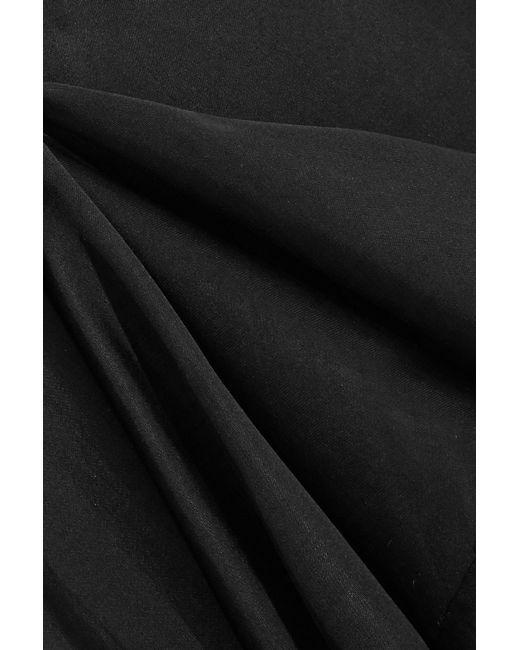
Bkack Winterkleidung Stoffstück für Frauen